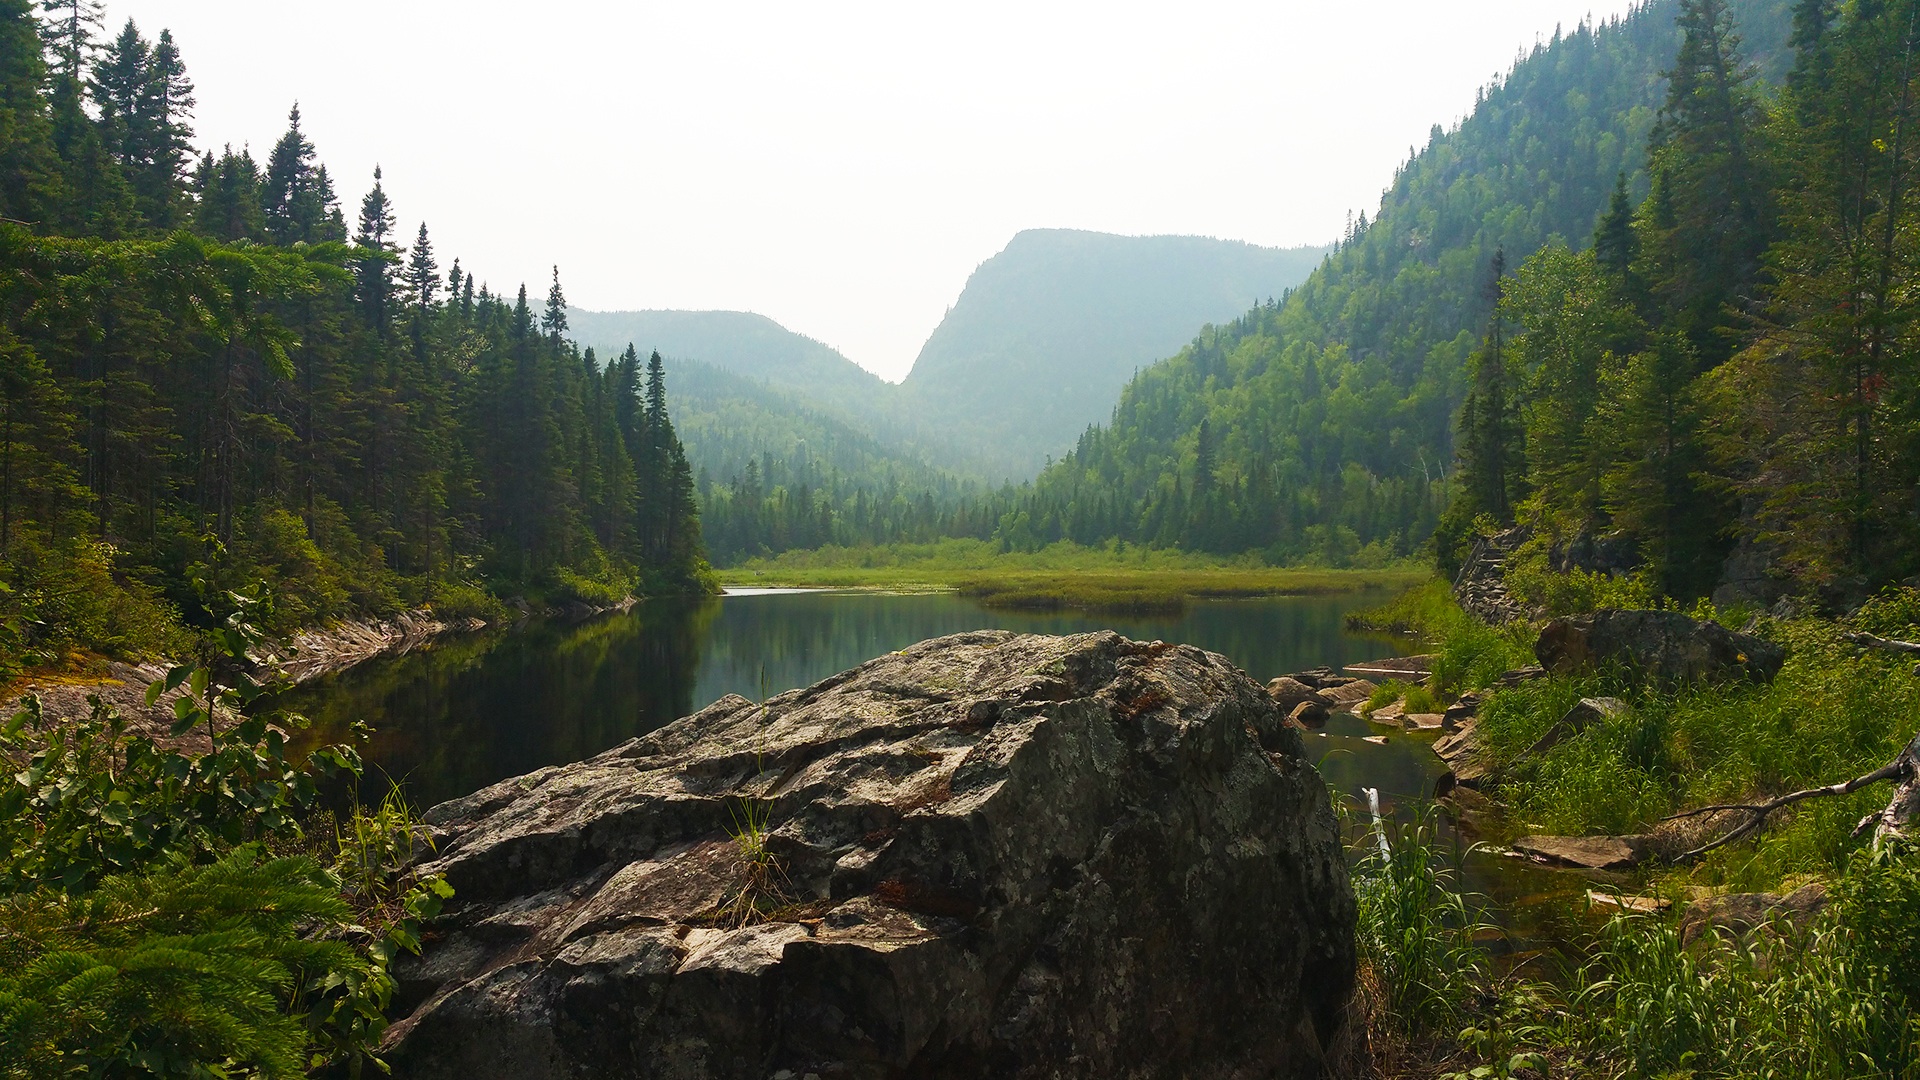
wilderness, walking, mountain, trail, lake, river, valley, mountain range, fjord, reservoir, highland, ridge, ravine, plateau, loch, ecosystem, tarn, mountain pass, mountainous landforms, geological phenomenon